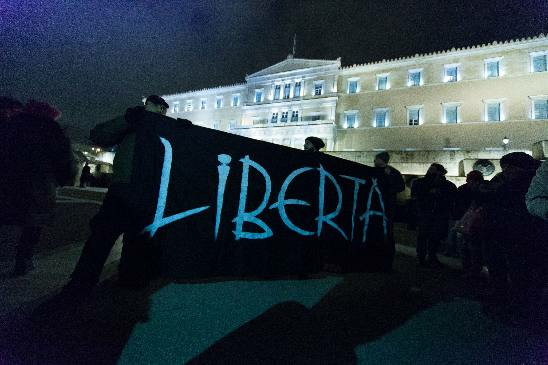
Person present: Yes